Virtual assistant

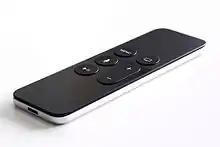
Apple TV remote control, with which users can ask Siri the virtual assistant to find content to watch

Virtual assistants may be integrated into many types of platforms or, like Amazon Alexa, across several of them: